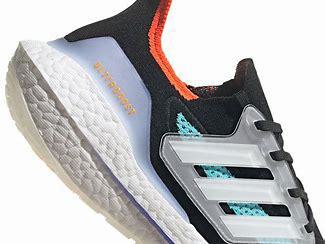
Brand: Adidas
Model: Ultraboost 21 Lauf